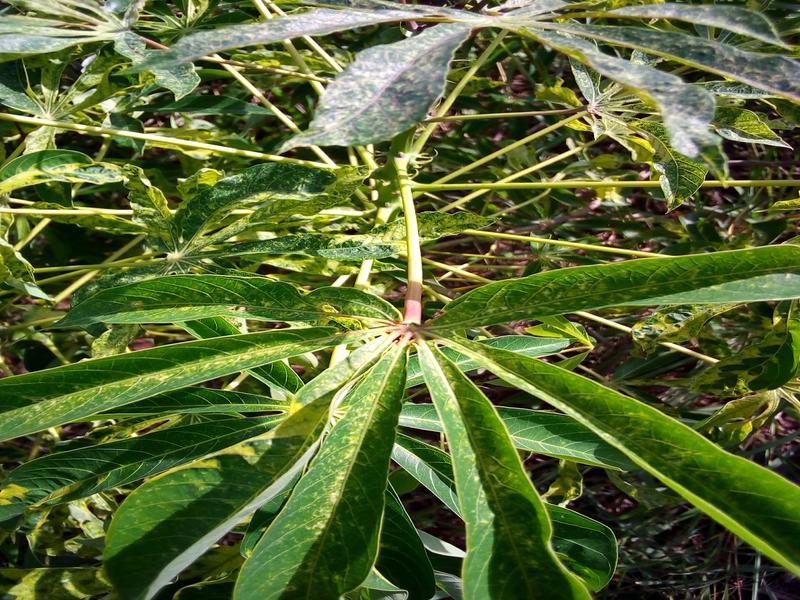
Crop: cassava
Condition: mosaic_disease